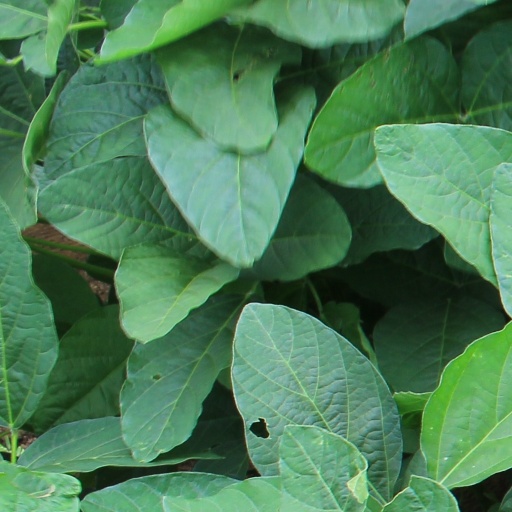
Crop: soybean